Ardens Grafton

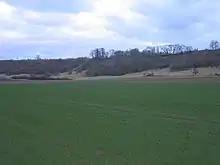
Arden and Temple Grafton are above the escarpment

Ardens Grafton is part of the Bardon ward of Stratford-on-Avon District Council and represented by Councillor Robert Vaudry, Conservative Party. Nationally it is part of Stratford-on-Avon (UK Parliament constituency), whose current MP is Nadhim Zahawi of the Conservative Party. Prior to Brexit in 2020, it was part of the West Midlands electoral region of the European Parliament.